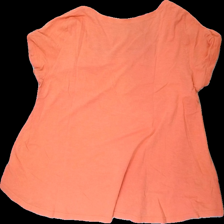
View: back
Type: T-shirt
Category: Ladies
Brand: Kappahl
Colors: Orange
Material: 100% cotton
Cut: Regular
Size: 44
Season: All
Smell: Minor
Price range: <50
Recommended usage: Reuse
Comment: detergent smell